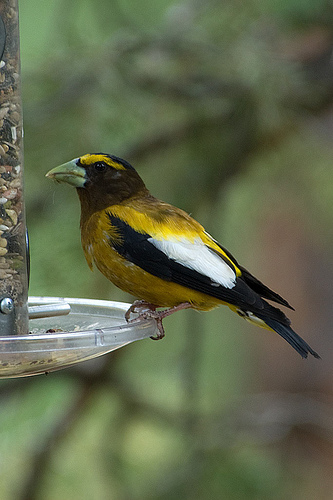
the bird is yellow, black, and white with a green bill.
this birds body is mainly yellow, with black and white in the wings.
small yellow bird has long black feathers with white secondaries and a small point green beak.
the bird has a yellow belly, back, and black striped wings, black tail and yellow striped head.
bird with green beak, brown throat, pinkish brown tarsus and feet, black eye, inner and outer rectricesthe breast and back are bright yellow in color while the wings are black and the secondaries are white. the beak is a cement gray color and curved towards the crown of the head
this bird has a black crown as well as a yellow belly
this multicolor bird has a yellow body, black and white wings a brown nape and neck with a yellow streak above the eye.
this bird is yellow with black and has a long, pointy beak.
this bird has yellow body with a black head and wings. it has a yellow streak above its eyes.
Species: Evening Grosbeak